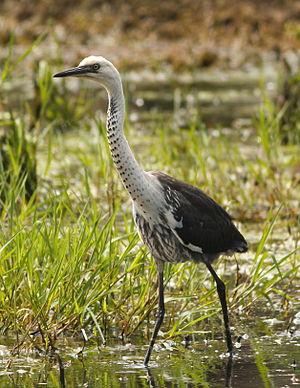
Ceci est une liste des oiseaux endémiques ou quasi-endémiques d'Australie.